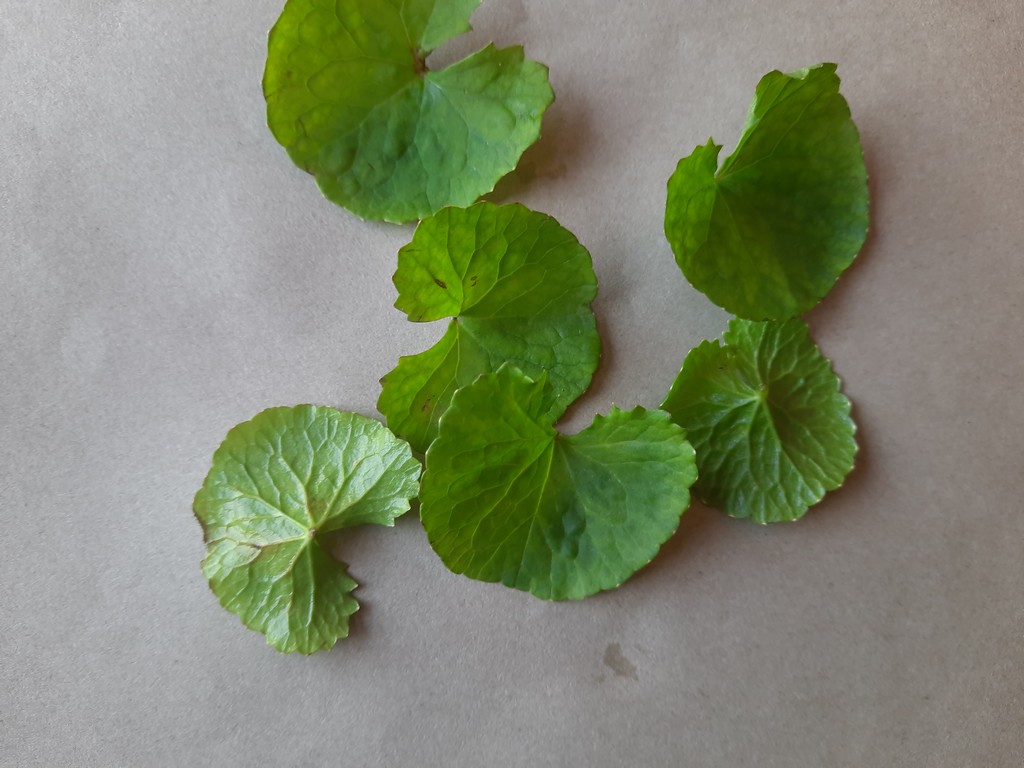
Label: Healthy